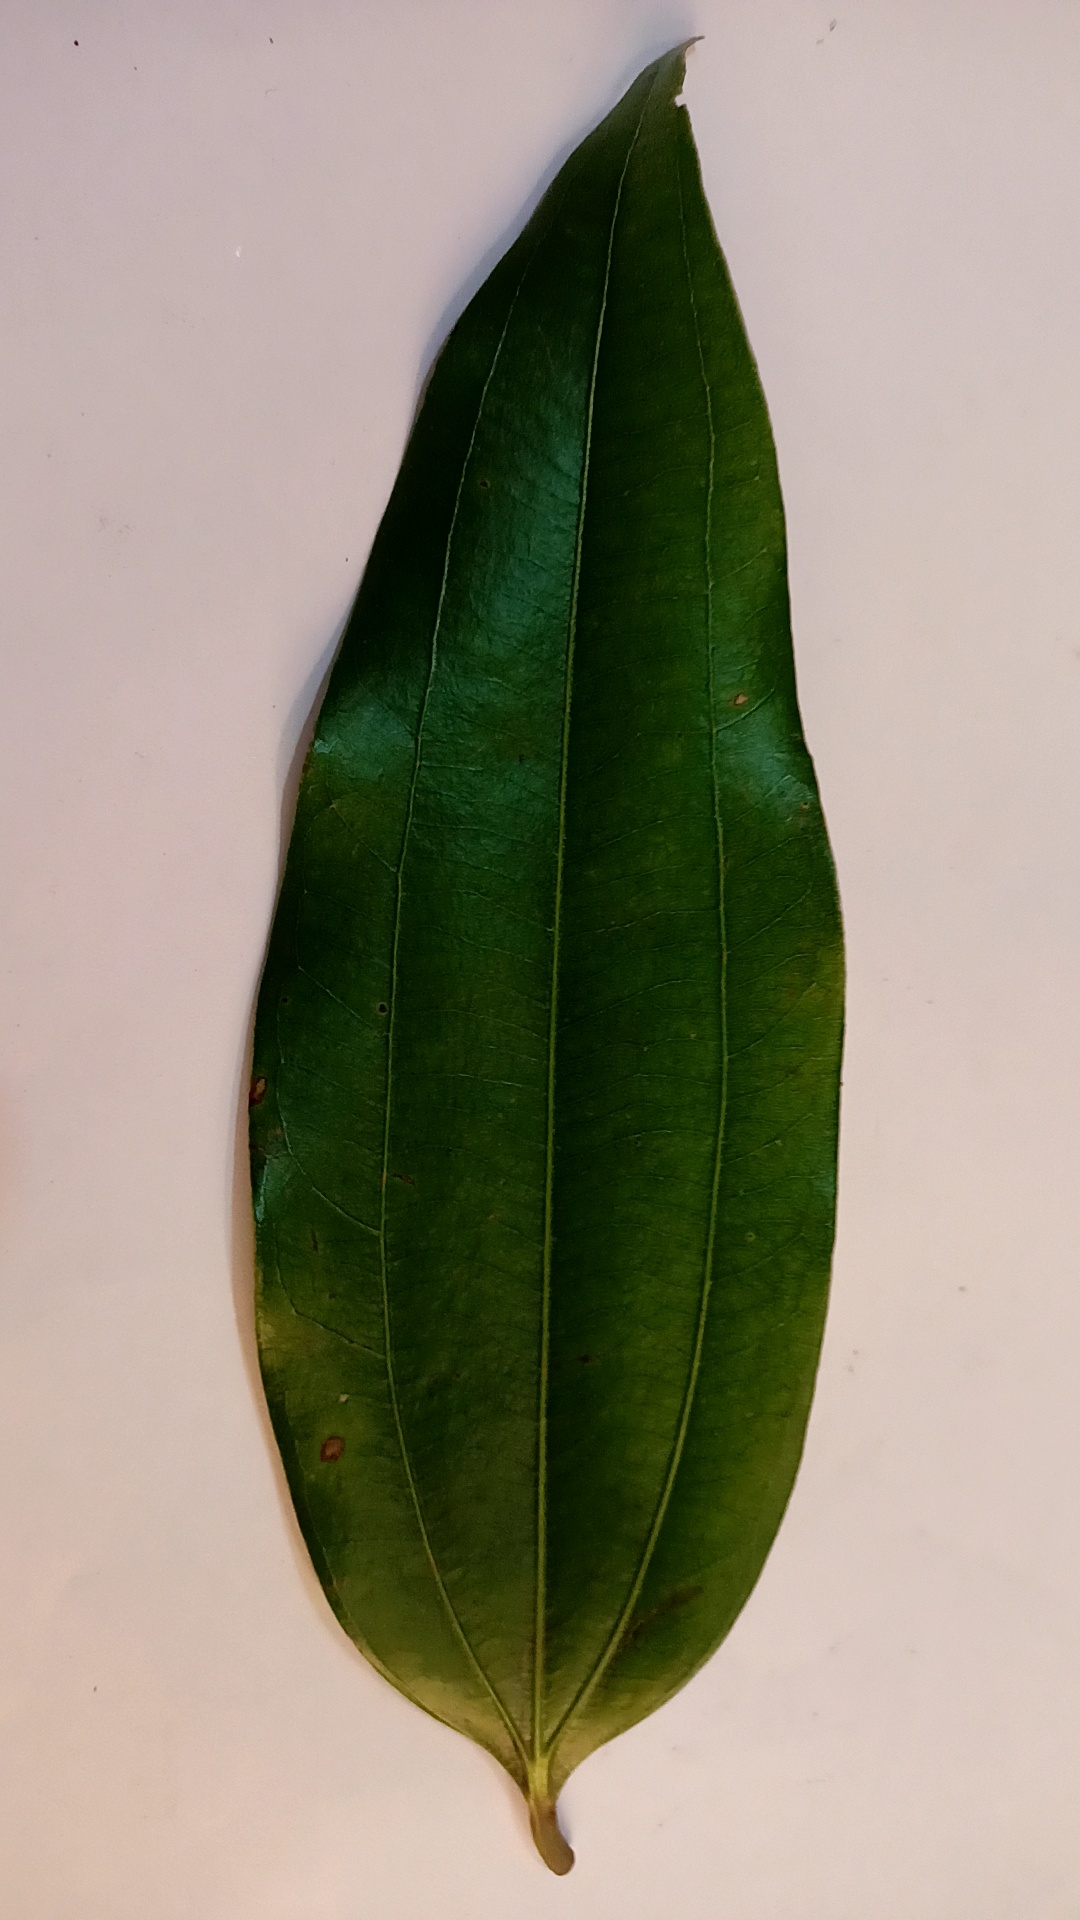
Label: Disease